Thomas Britton

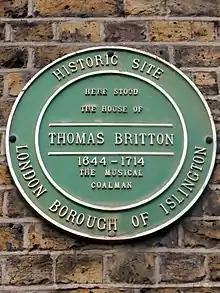
Green plaque at the site of Britten's house.

Following his death, Britton's widow sold his collection of music, which was mostly purchased by Hans Sloane.